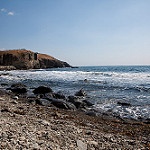
Label: sea